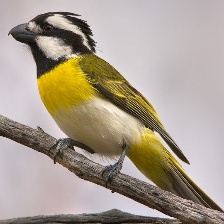
Species: CRESTED SHRIKETIT
Scientific name: FALCUNCULUS FRONTATUS